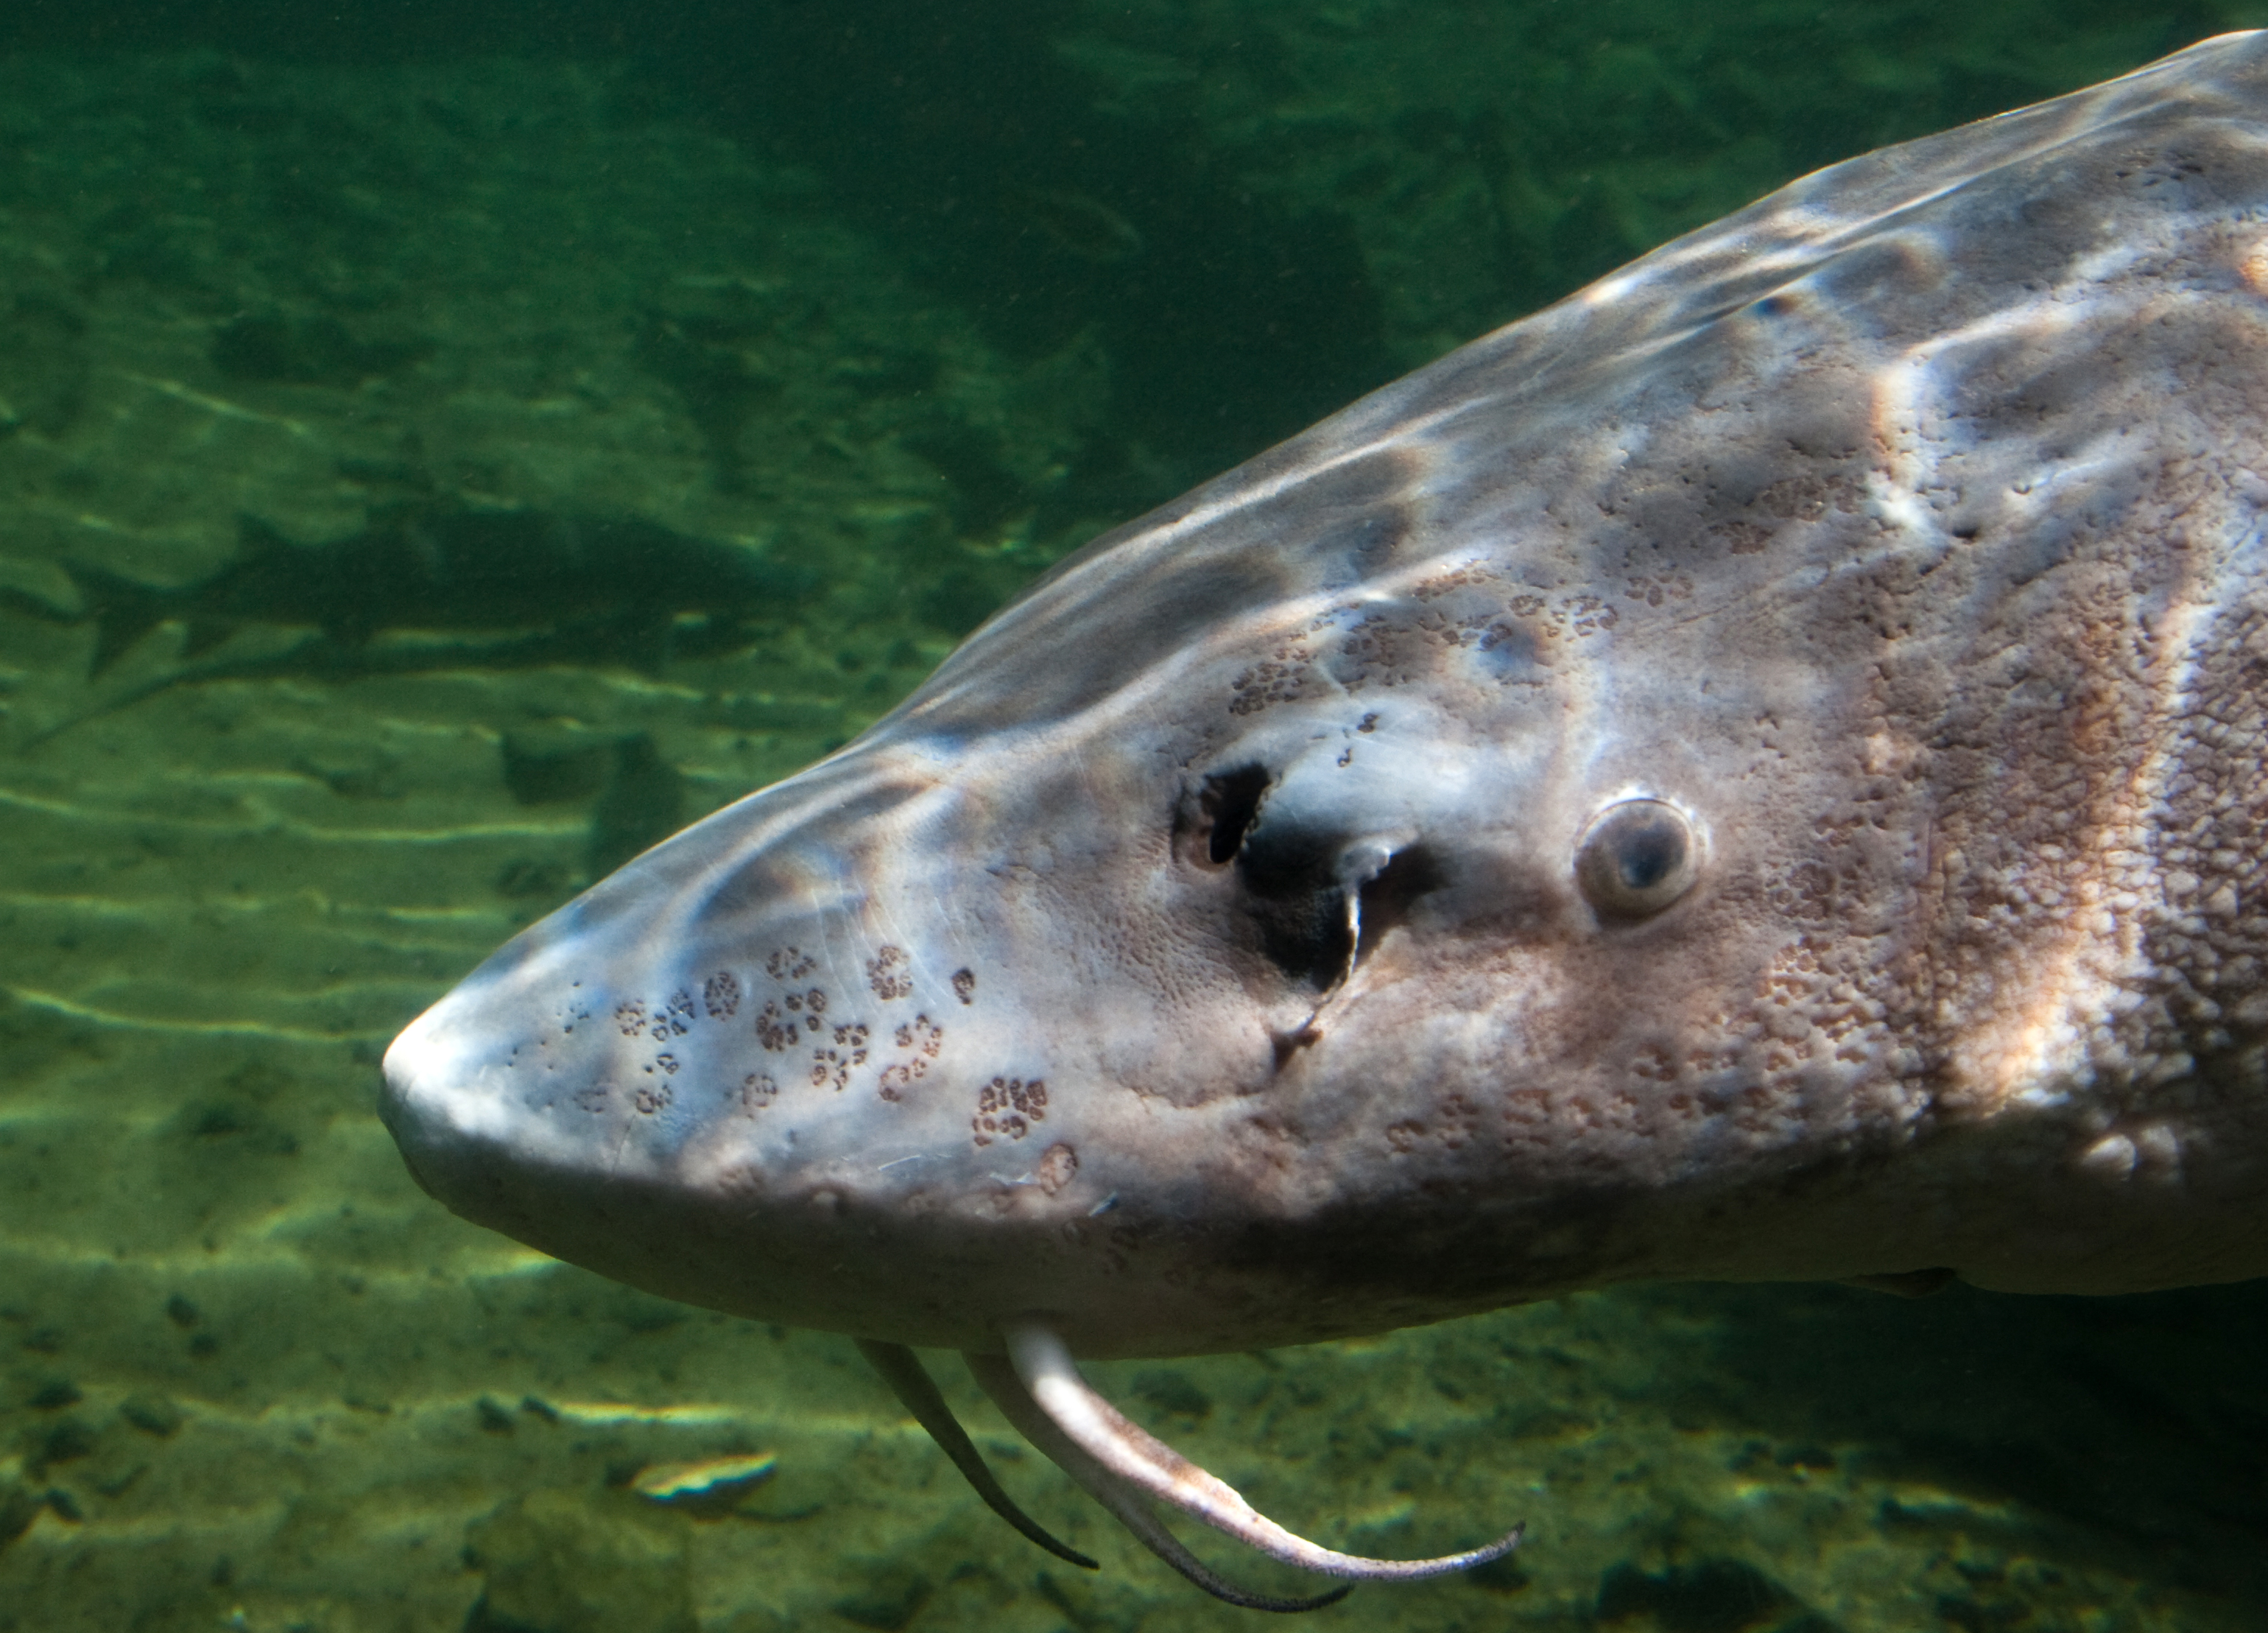
nature, underwater, biology, fish, fauna, animals, vertebrate, large, catfish, sturgeon, columbiariver, fishhatchery, acipenseridae, marine biology